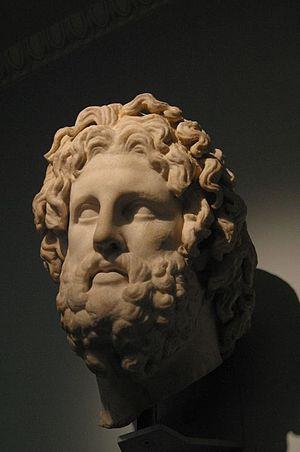
Tête colossale d'Asclépios portant une couronne métallique (disparue). Marbre, œuvre hellénistique, 325-300 av. J.-C. Provenance